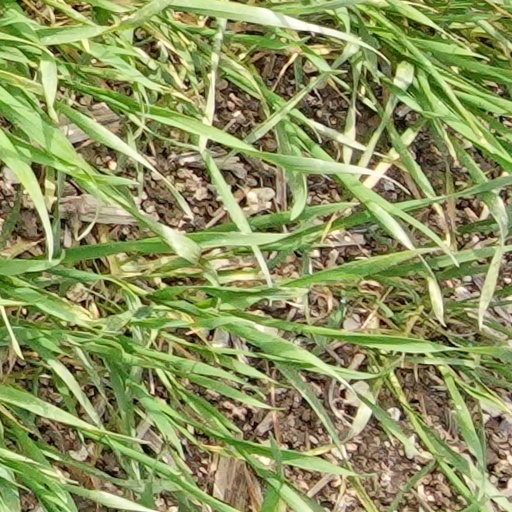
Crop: wheat